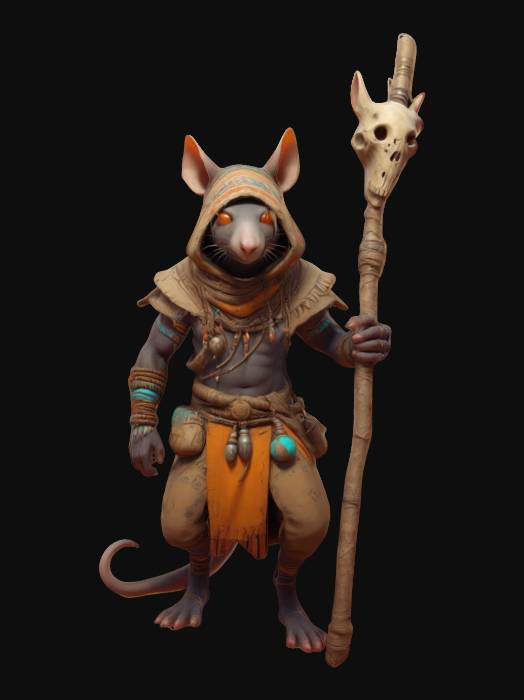
미적 점수 (1~10점): 9